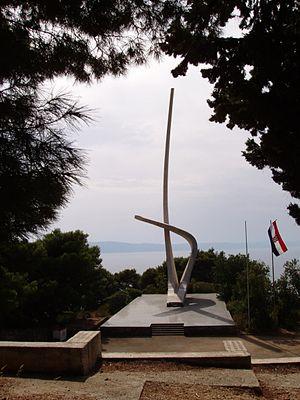
Cet article recense les monuments à la Seconde Guerre mondiale en Croatie.